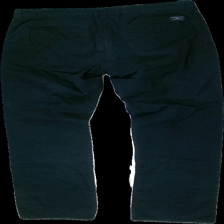
View: back
Type: Trousers
Category: Men
Brand: Selected Homme/Femme
Colors: Black
Material: 100% cotton
Cut: Regular
Size: 34
Price range: <50
Recommended usage: Recycle
Description: Black worn trousers from Selected/Homme, size 34. Okay condition but faded color.